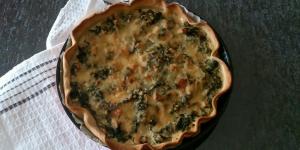
quiche de brocoli y jamon de pavo